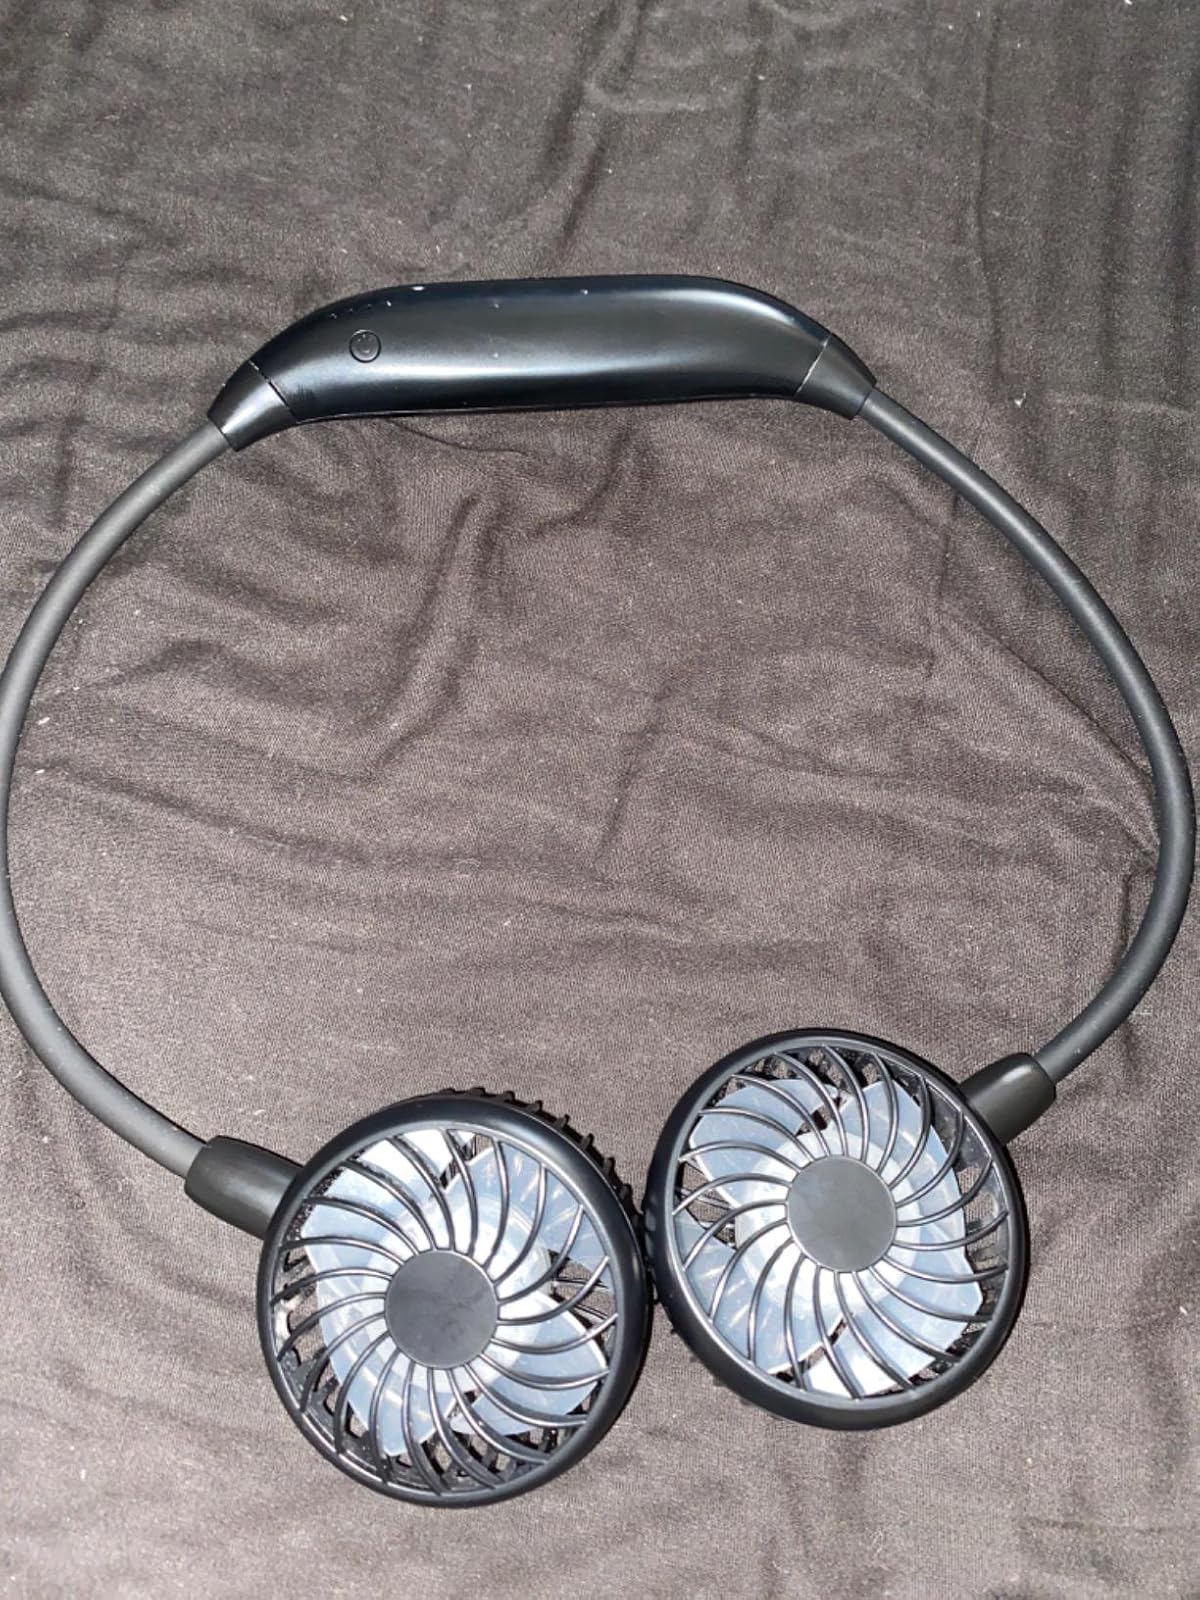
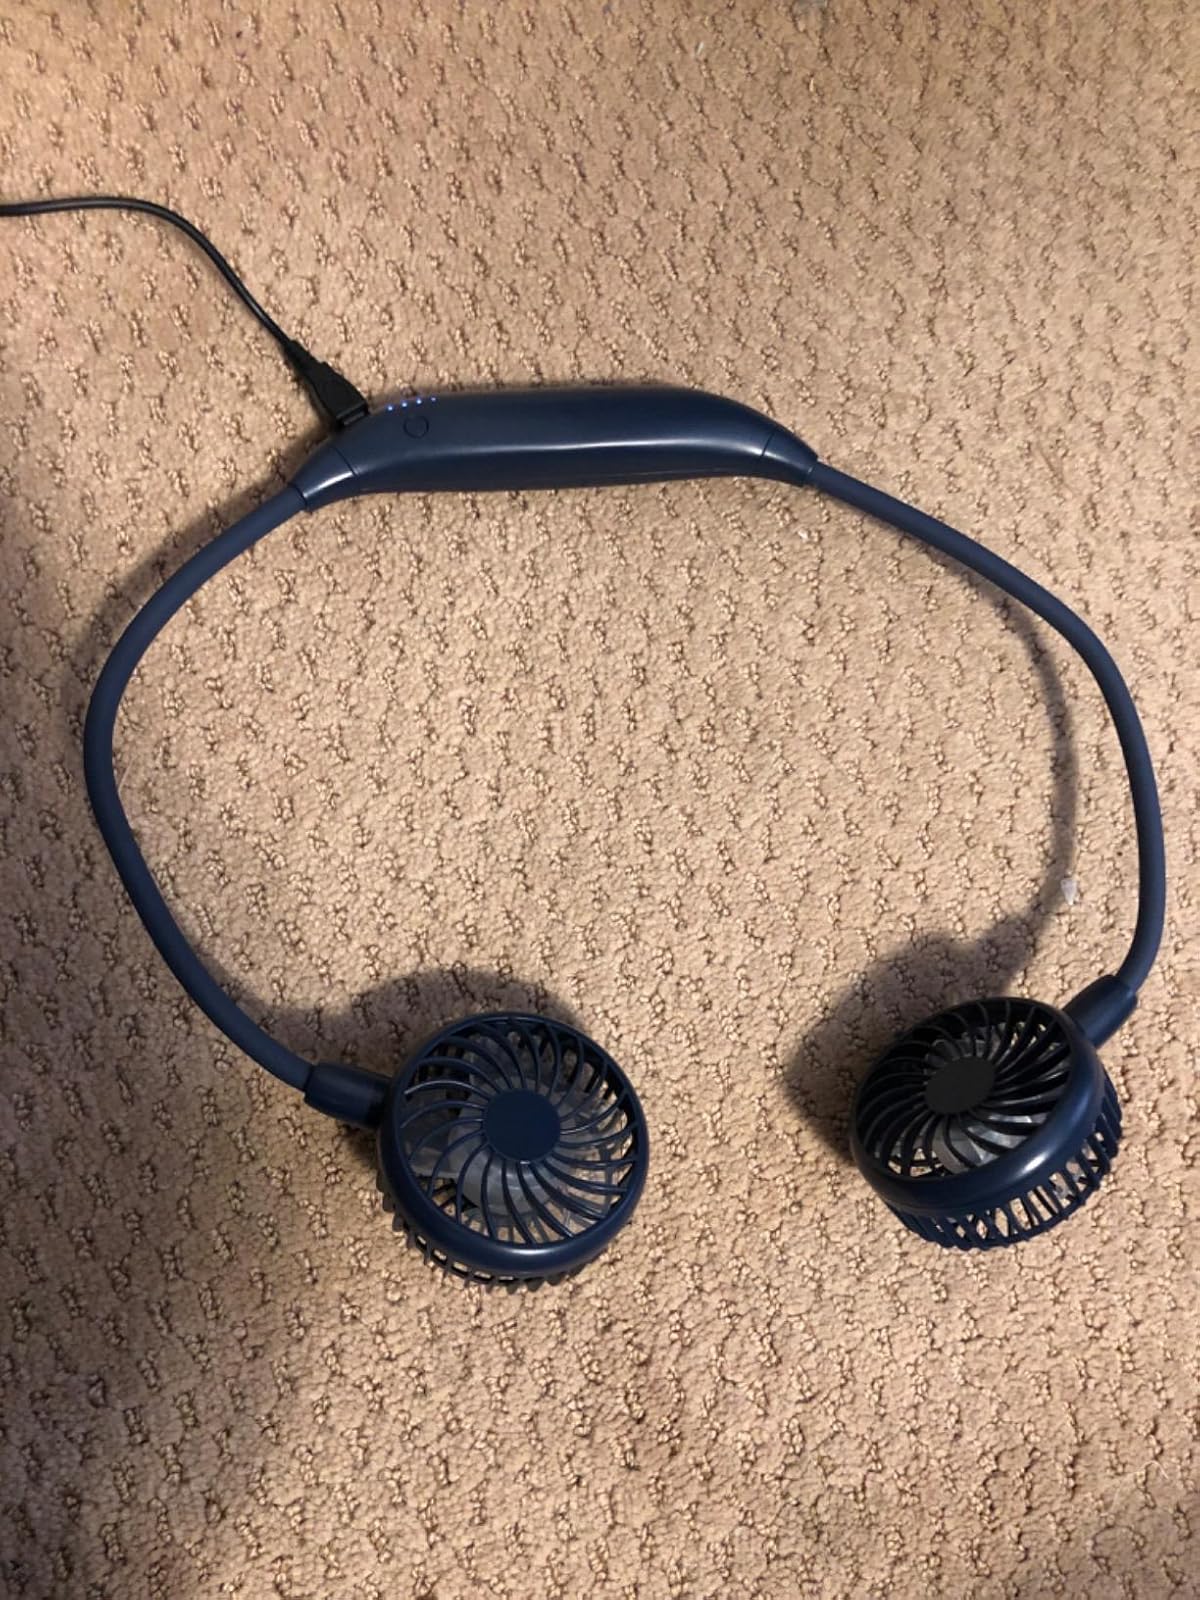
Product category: fan
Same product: no